2021 Philadelphia Phillies season

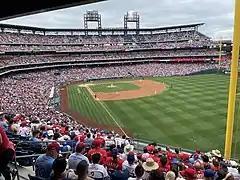
The Phillies take on the New York Mets at Citizens Bank Park on August 8. The Phillies won, 3–0.

The final three-game set of the Phillies' road trip came against the Toronto Blue Jays, but was played in Florida due to COVID-19 pandemic travel restrictions. Velasquez pitched innings in which he allowed one run and the Phillies scored five runs in the seventh inning—highlighted by a three-run double from Hoskins—en route to a 5–1 victory in game one of the series. The Phillies lost game two 4–0 as Phillies' injuries began to accumulate. During the second game of the series, both Realmuto and Harper left due to injury, joining Gregorius as unavailable but still on the active roster, and prior to Sunday's game, backup catcher Andrew Knapp sustained an injury, forcing Rafael Marchan to start his first game of the season and leaving the Phillies without any healthy bench players for the series' rubber match. The Blue Jays jumped out to an 8–0 lead, but Nick Maton hit two home runs—the first two of his major league career—and a two-run single to help close the gap. When Scott Kingery left the game, Harper entered the game despite having not started due to injury. In Harper's first at-bat, he attempted only to bunt, but with two outs in the ninth, Harper came to the plate as the potential go-ahead run, the Phillies down two. He struck out, and the Phillies lost 10–8, falling to 4–5 for the road trip.